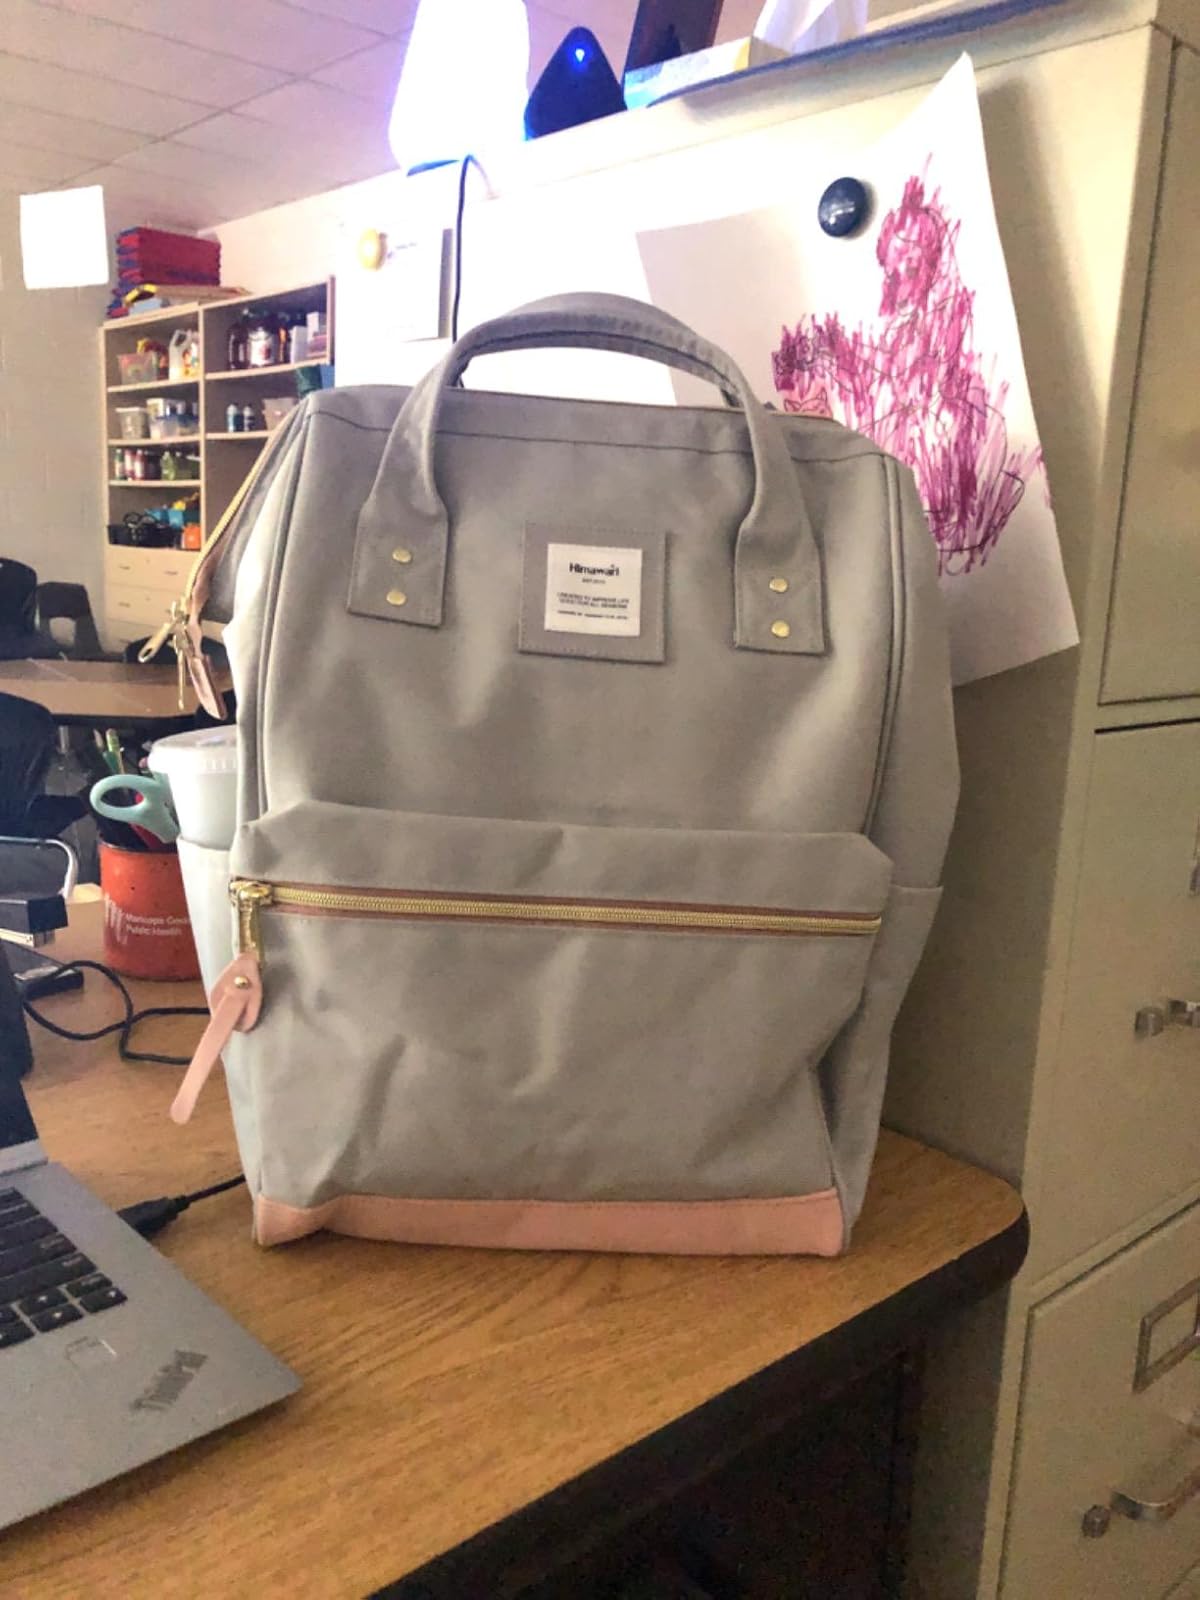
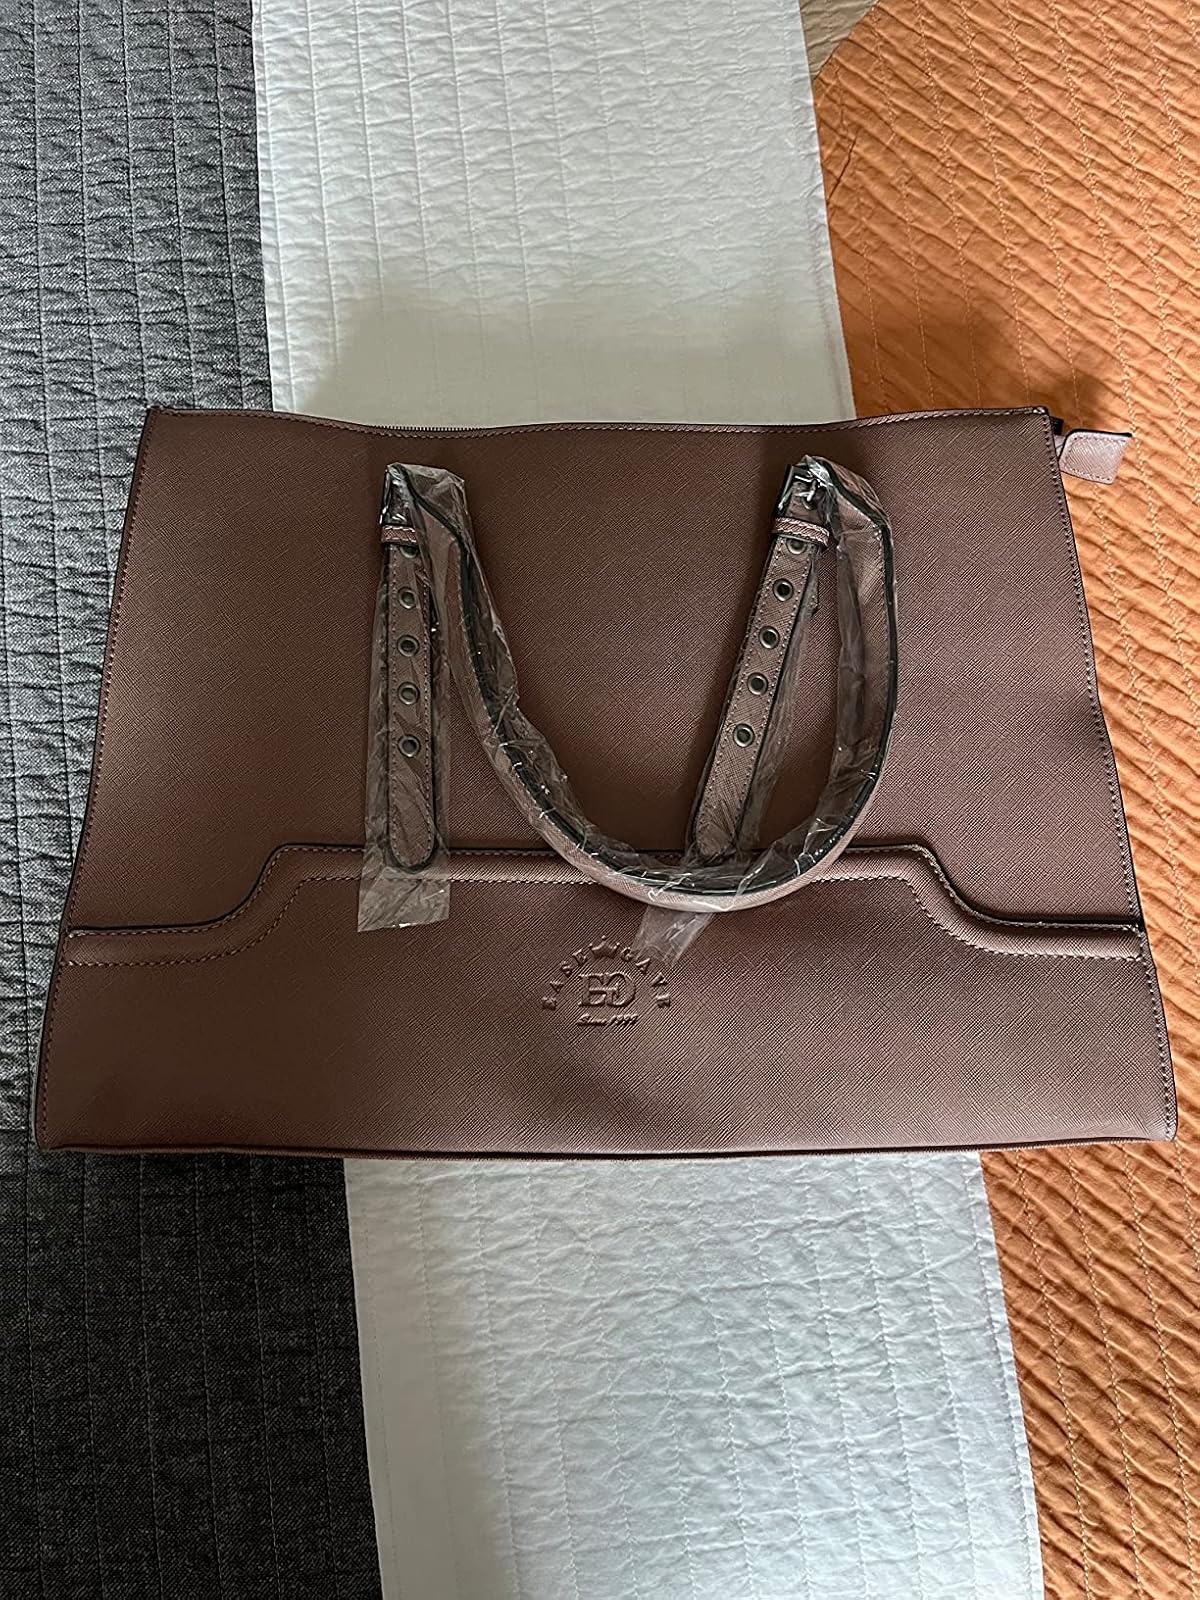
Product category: bag
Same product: no